Franconia

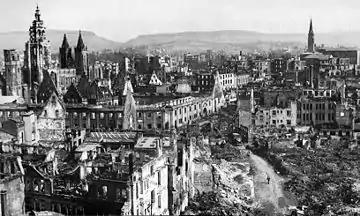
Destruction in Heilbronn in 1945

From the 12th century Nuremberg Castle was the seat of the Burgraviate of Nuremberg. The burgraviate was ruled from about 1190 by the Zollerns, the Franconian line of the later House of Hohenzollern, which provided the German emperors of the 19th and 20th century. Under the Hohenstaufen kings, Conrad III and Frederick Barbarossa, Franconia became the centre of power in the Empire. During the time when there was no emperor, the Interregnum (1254–1273), some territorial princes became ever more powerful. After the Interregnum, however, the rulers succeeded in re-establishing a stronger royal lordship in Franconia. Franconia soon played an important role again for the monarchy at the time of Rudolf of Habsburg; the itineraries of his successors showing their preference for the Rhine-Main region. In 1376 the Swabian League of Cities was founded and was joined later by several Franconian imperial cities. During the 13th century the Teutonic Order was formed, taking over its first possession in Franconia in 1209, the Bailiwick of Franconia. The foundation of many schools and hospitals and the construction of numerous churches and castles in this area goes back to the work of this Roman Catholic military order. The residence place of the bailiwick was at Ellingen until 1789 when it was transferred to today's Bad Mergentheim. Other orders such as the Knights Templar could not gain a foothold in Franconia; the Order of St. John worked in the Bishopric of Würzburg and had short term commands.